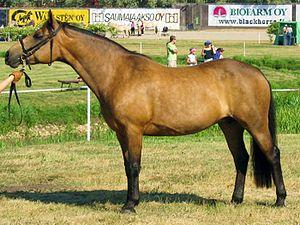
Le Connemara est une race de poneys, originaire de la côte ouest éponyme de l'Irlande. Ses origines sont obscures. Il a connu de nombreux croisements au cours des siècles avant la création de la Connemara Breeder's Society en 1923 qui fixe les caractéristiques de la race et établit le premier stud-book édité en 1926. C'est un poney compact mais athlétique qui présente le plus souvent une robe grise. Poney de sport, le Connemara est polyvalent. Il se prête tant au dressage qu'au saut d'obstacles, où il se distingue particulièrement. La popularité du poney Connemara s'est étendue à travers le monde. La France et l'Irlande possèdent le cheptel le plus important.